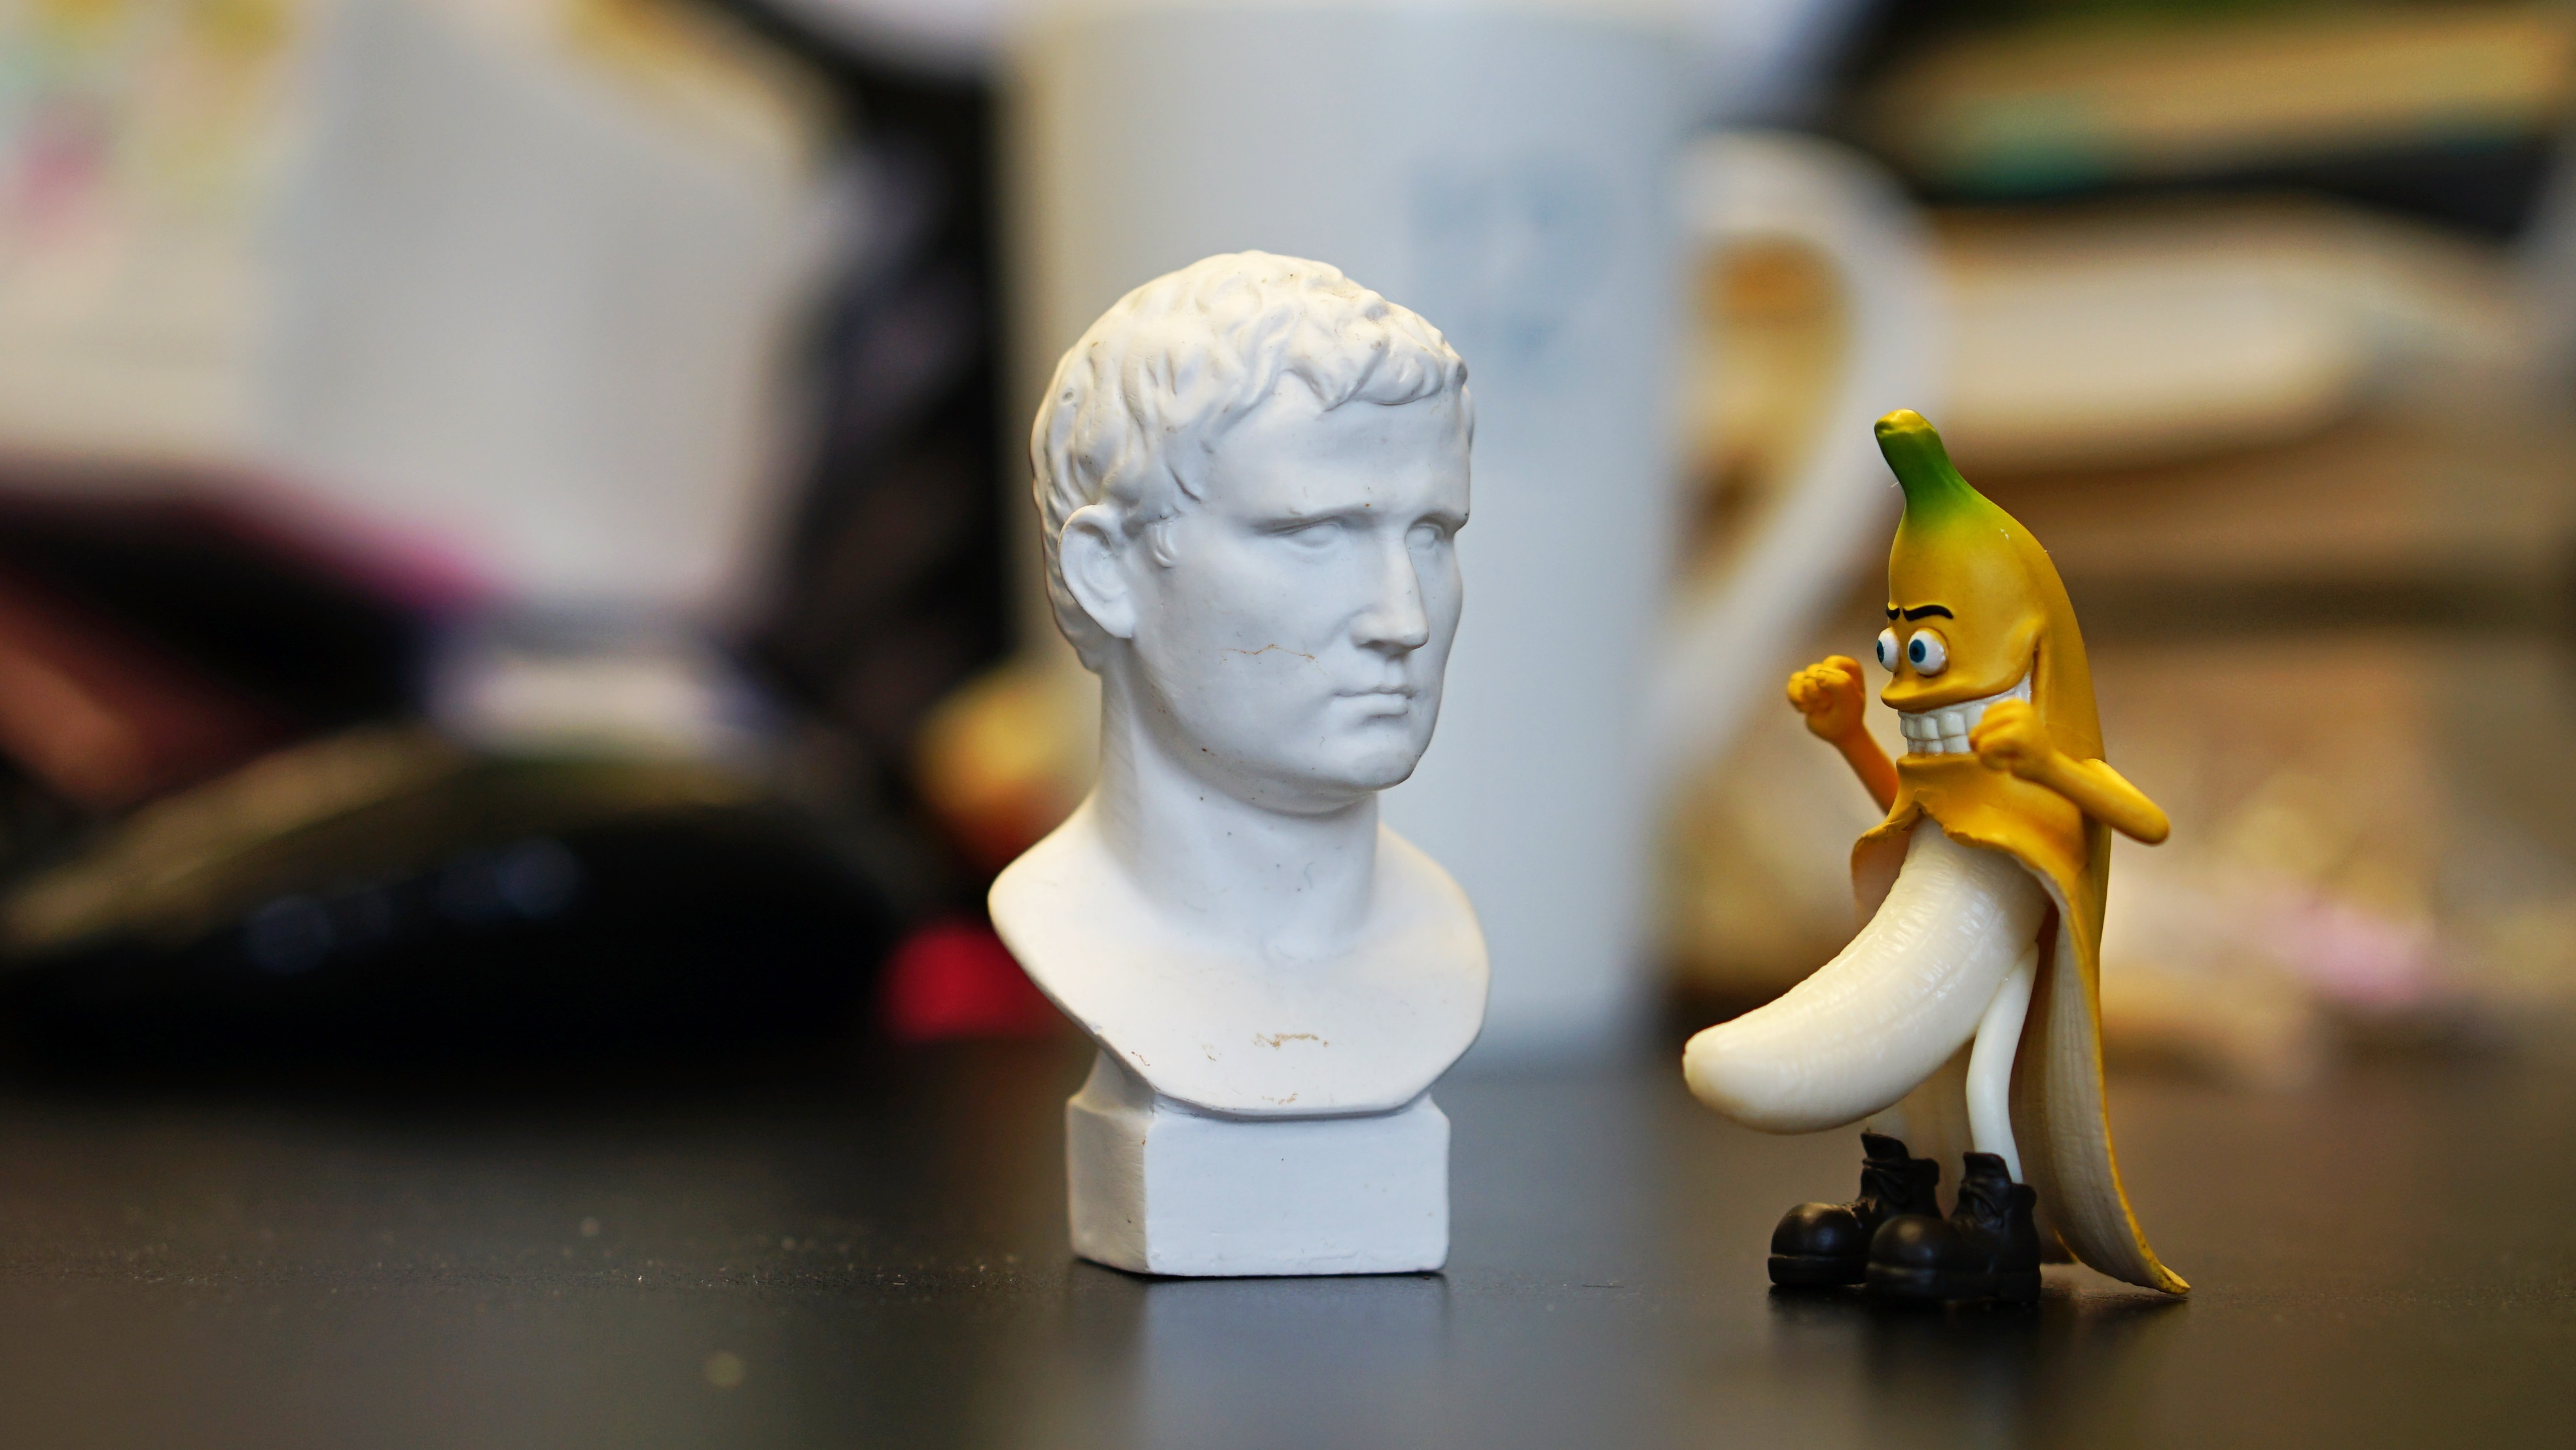
statue, color, banana, toy, gifts, sculpture, art, figurine, toys, funny, humor